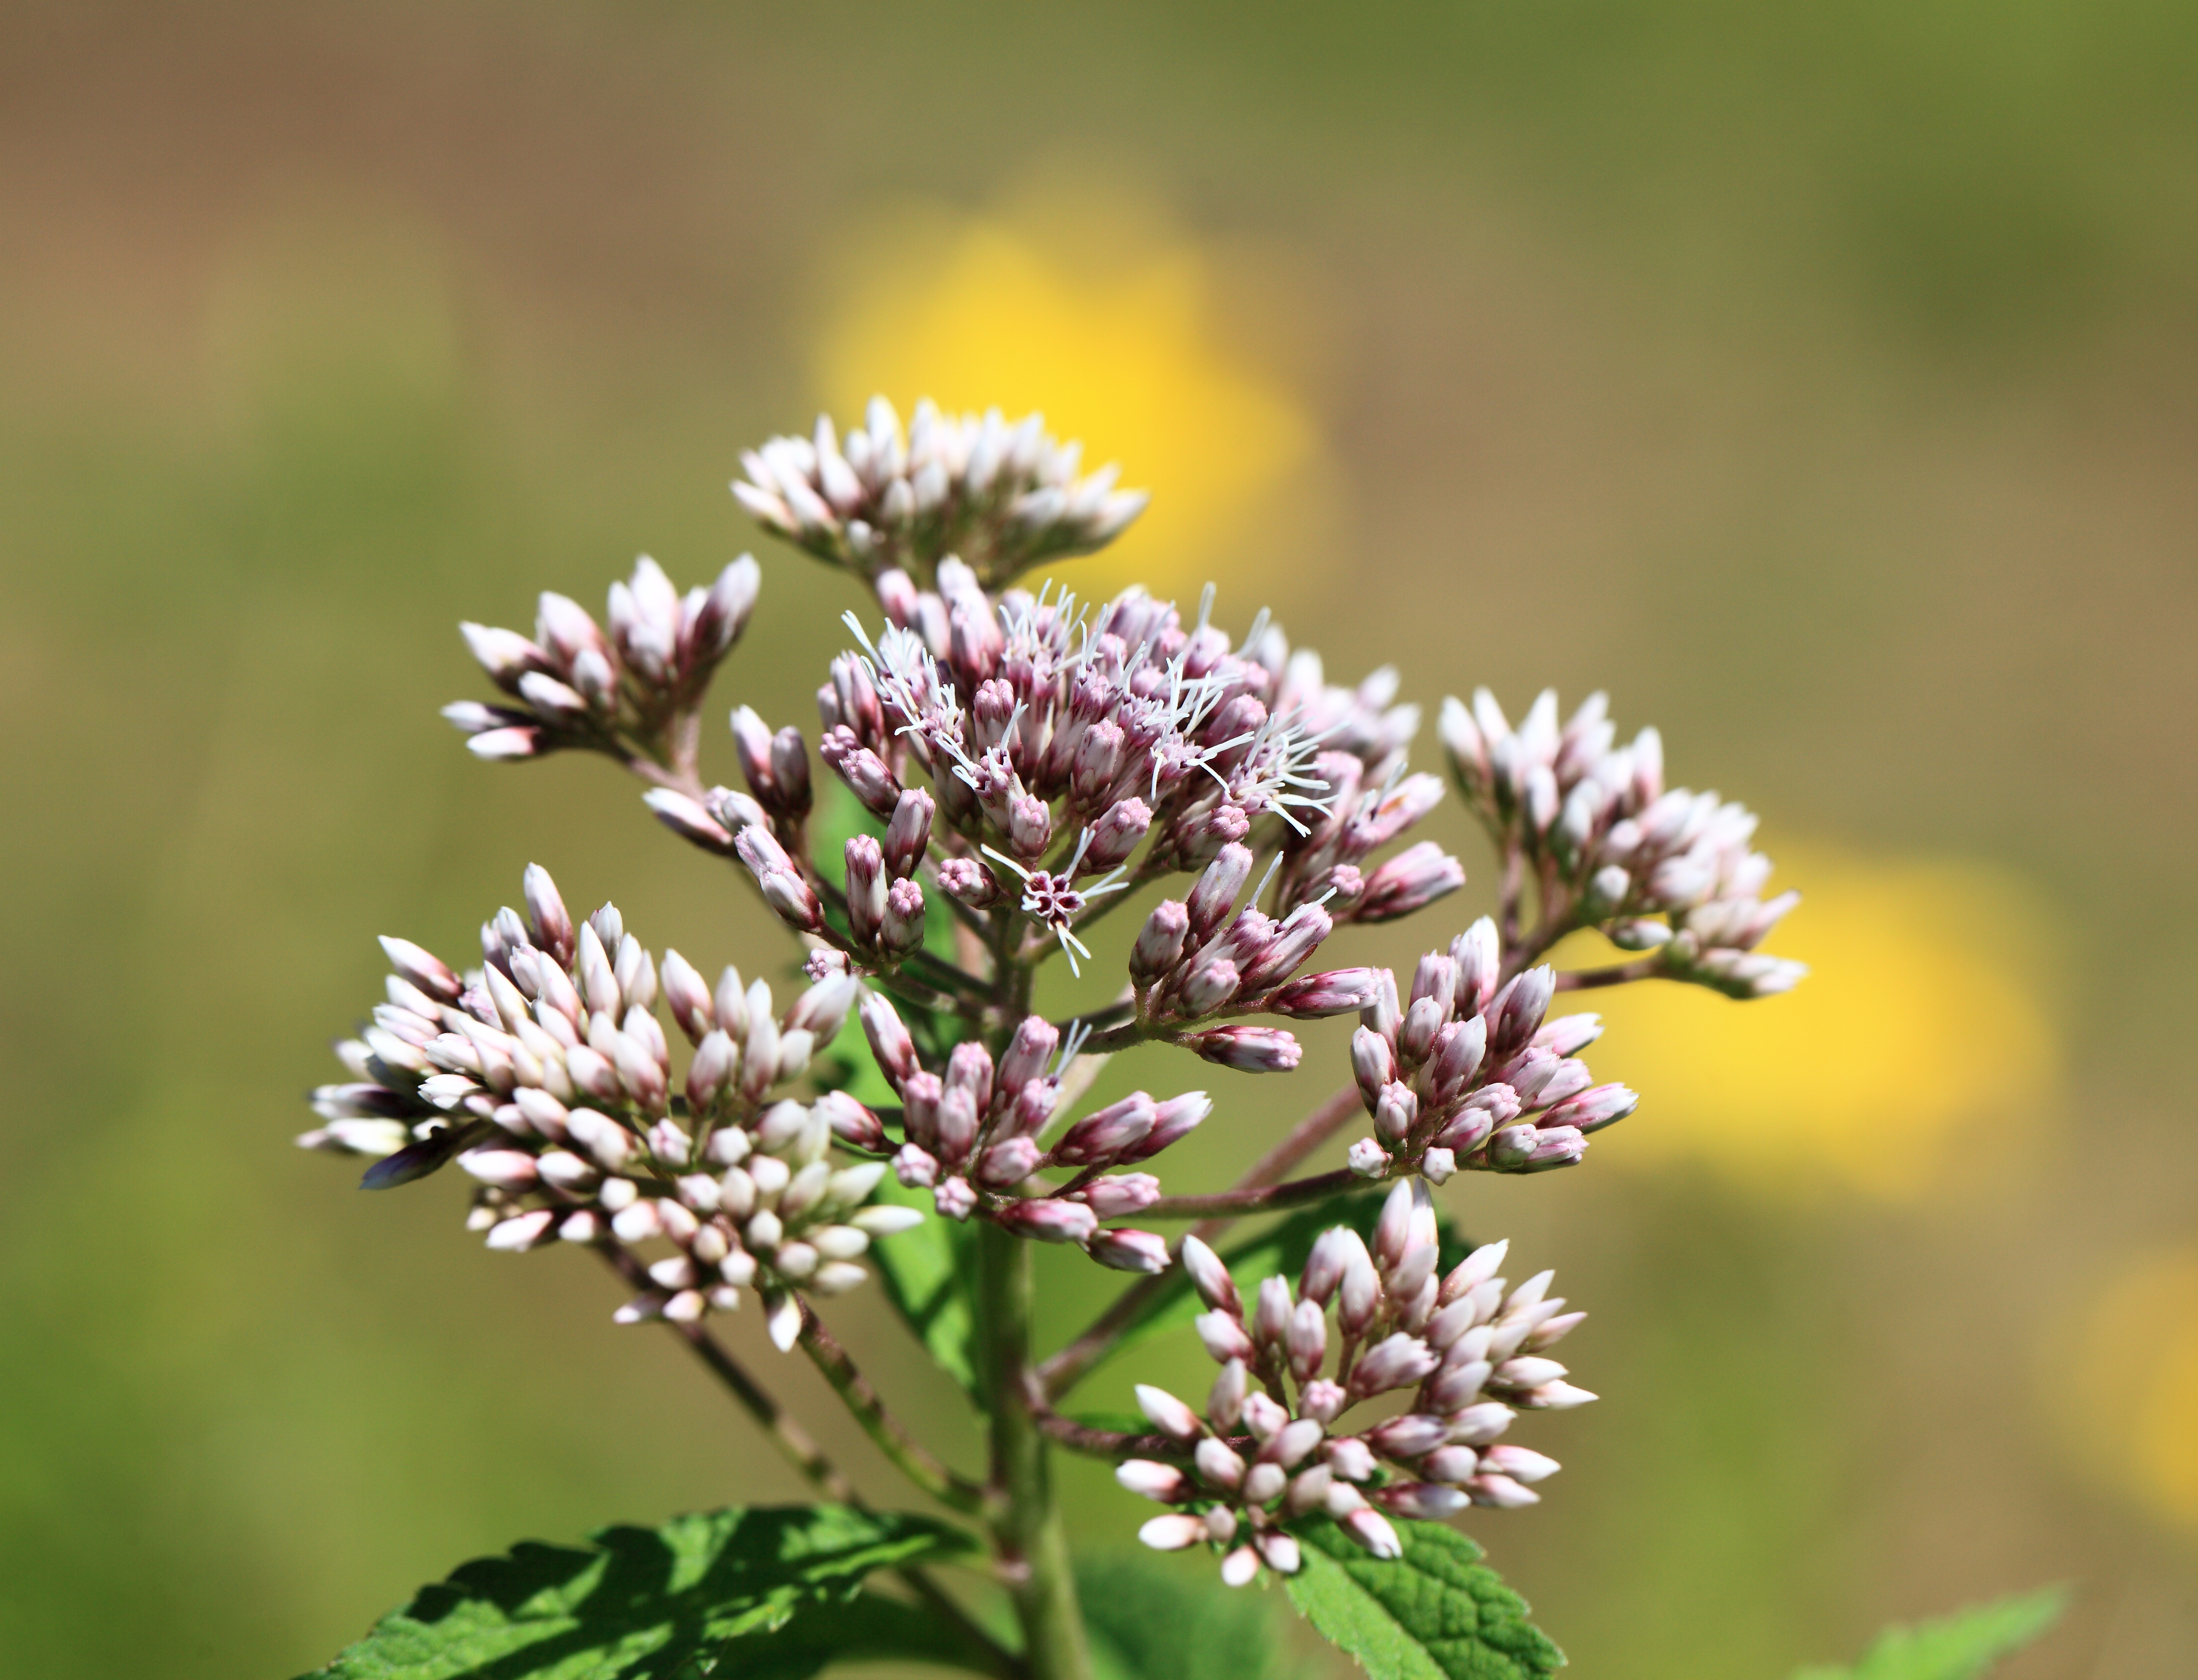
nature, blossom, plant, meadow, flower, high, herb, produce, botany, flora, wildflower, close up, 5d, hires, markii, hi, res, resolution, huntermountain, macro photography, flowering plant, land plant